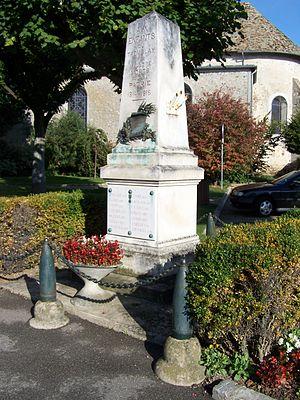
Le Tremblay-sur-Mauldre est une commune française située dans le département des Yvelines, en région Île-de-France.